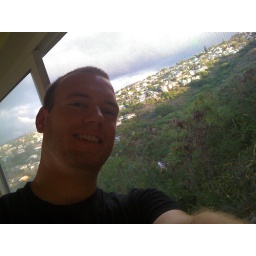
9/22/2009. Out the bedroom window that looks over Honolulu.